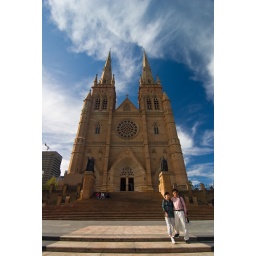
This amazing building is located in College street in the CBD across the road from Hyde Park,